Shumen Fortress

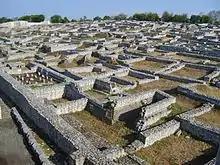
Restored features of the fortress.

The fortress was the best developed citadel during the 14th century. Archaeological excavations have been carried out since 1957 and many artefacts and structures have been unearthed. The ruined fort was partially restored during the period 2012–2015. At the foot of the fortress, monasteries and churches were found; some of which were reconstructed in the 1980s. The restoration works completed in 2015 covered walls of the fortress, creating tracks for walking around the fortress, and also building turnstiles. Other infrastructure created to encourage tourism are artistic lighting and equipment for temperature and humidity control, publicity brochures and overall management aspects.